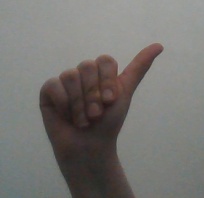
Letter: dhad